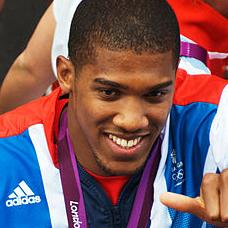
Age: 22